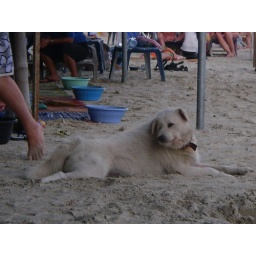
One of the dogs hanging around Chaweng garden beach resort.